Typewriter

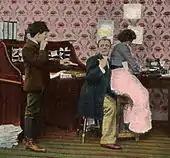
Putatively humorous "Get out! Can't you see I'm busy" postcard (1900s)

In most of the early typewriters, the typebars struck upward against the paper and pressed against the bottom of the platen (understrike), so the typist could not see the text as it was typed. What was typed was not visible until a carriage return caused it to scroll into view.